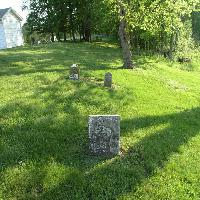
Weather: sun or clear